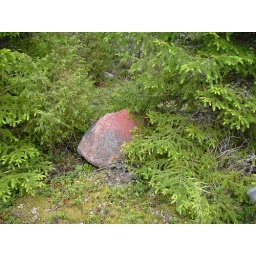
Picture about red stone in forest during Summer. Picture taken in 20.6.2008 in Multia, Finland.